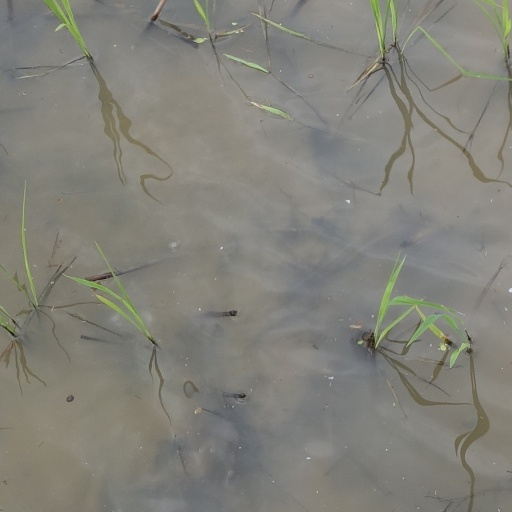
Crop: rice